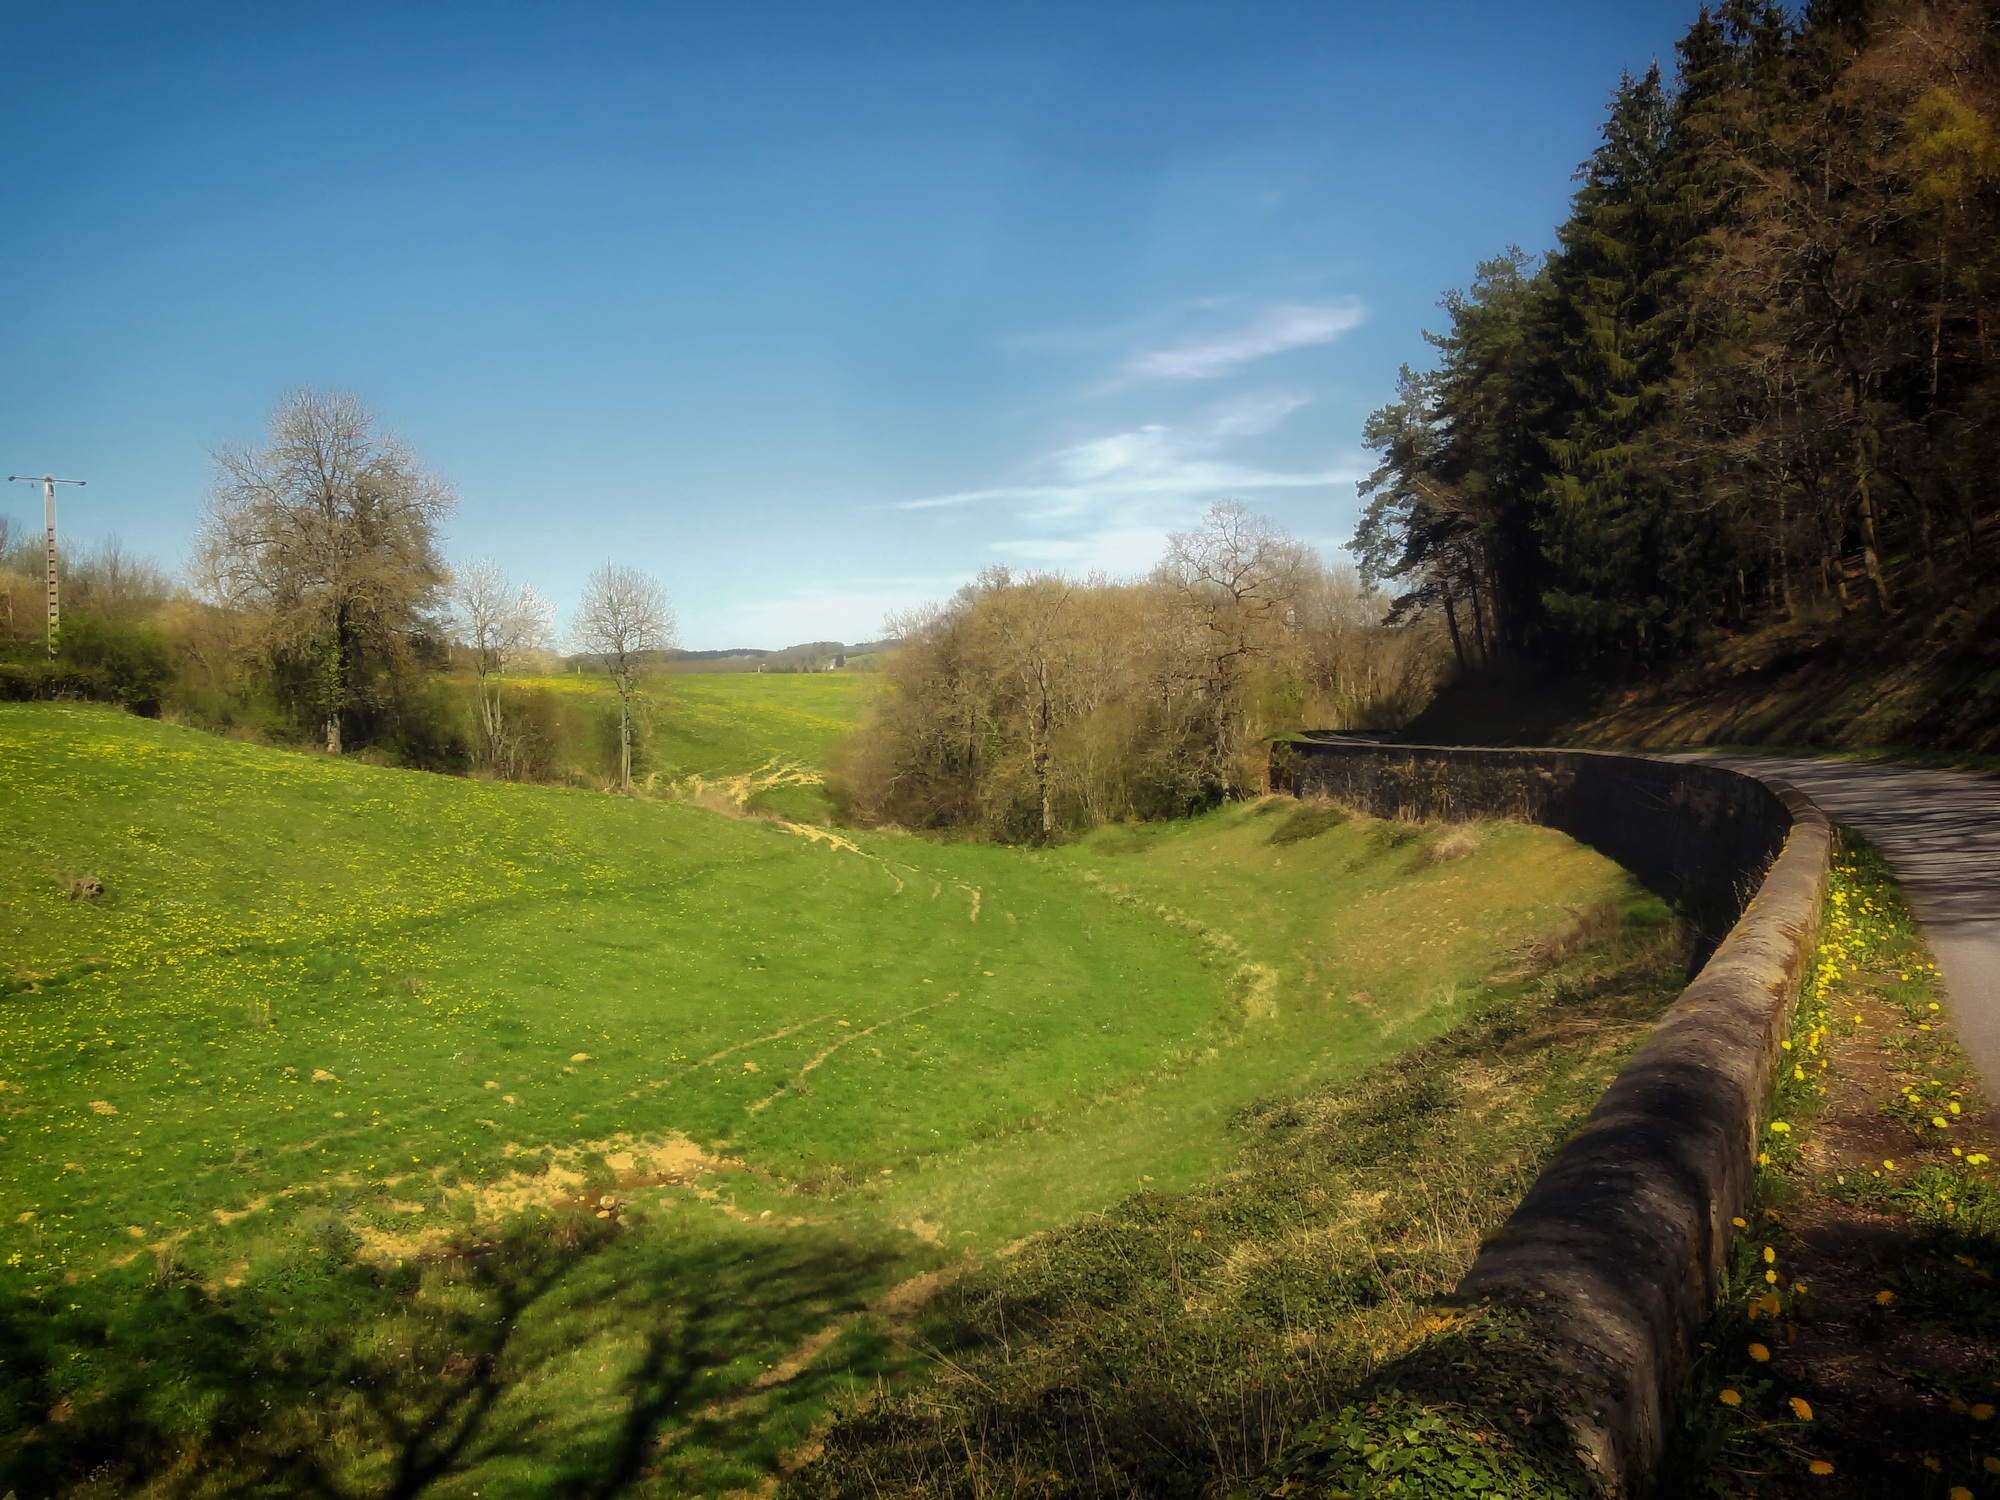
landscape, tree, nature, grass, mountain, road, trail, field, farm, meadow, countryside, hill, river, valley, country, france, rural, scenic, pasture, autumn, reservoir, waterway, trees, outside, hills, grassland, dandelions, woodland, habitat, loch, rural area